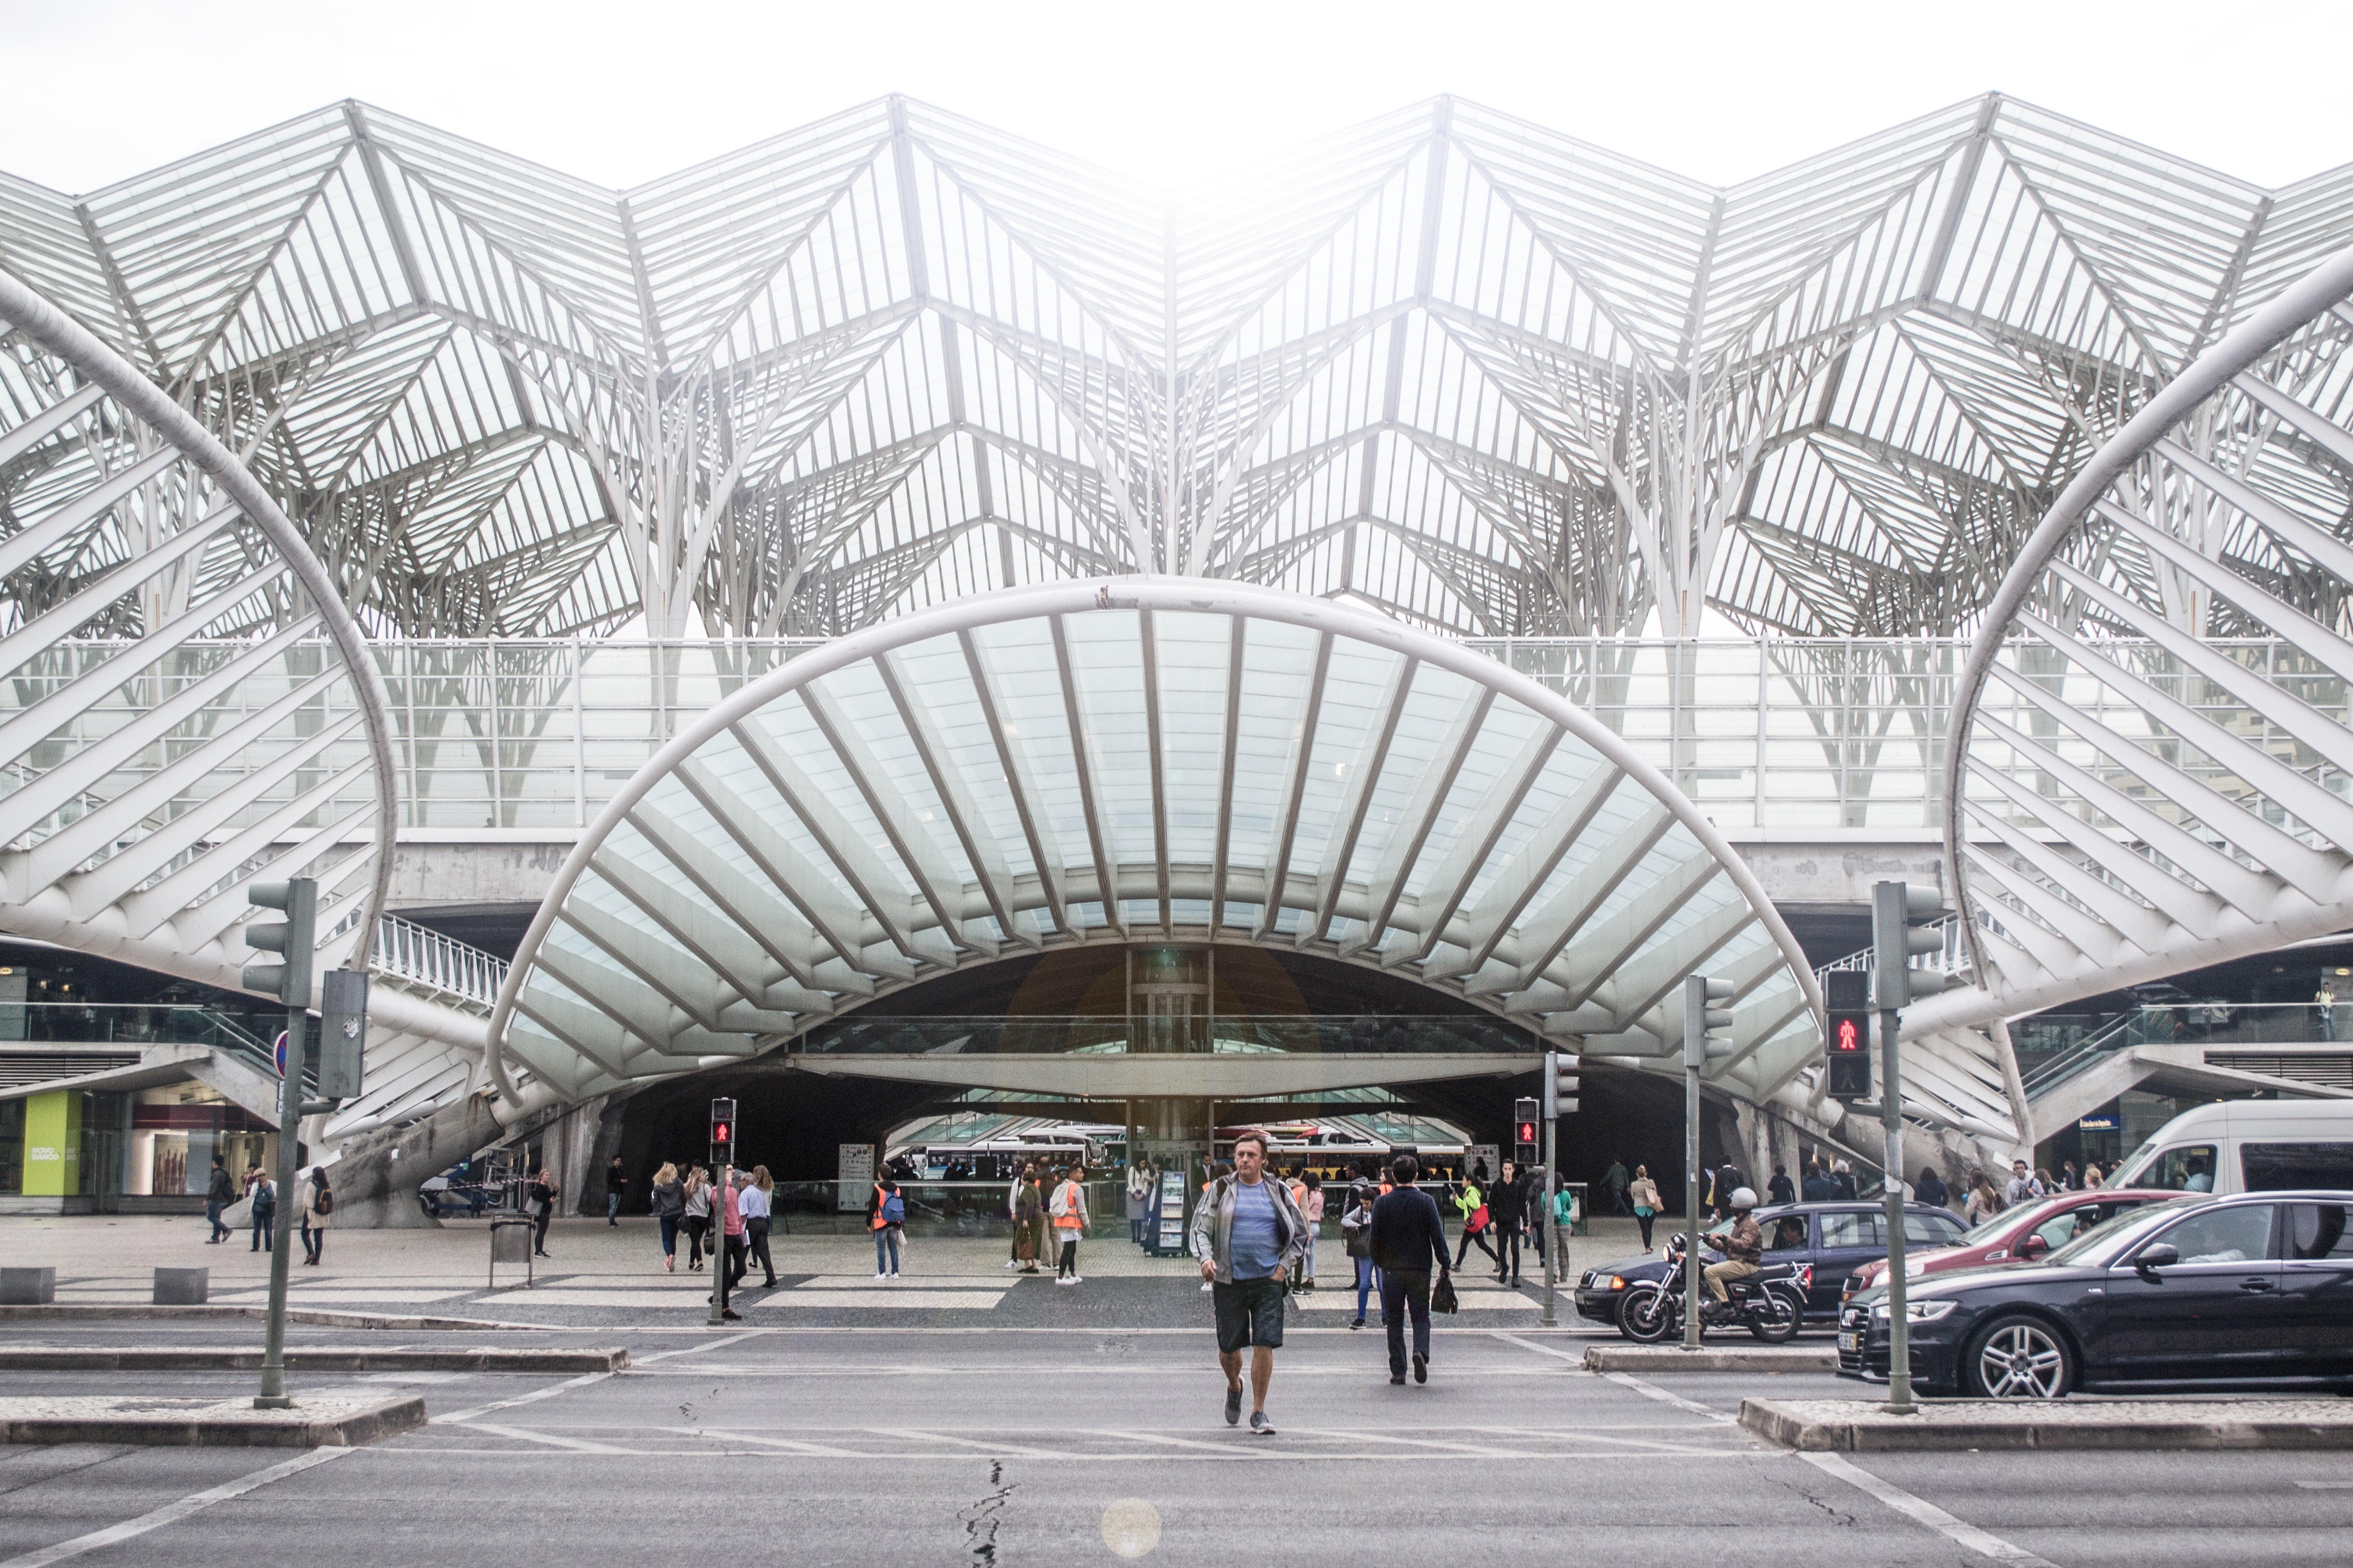
architecture, structure, building, plaza, train station, stadium, airport terminal, infrastructure, retail, shopping mall